The Reckless Moment

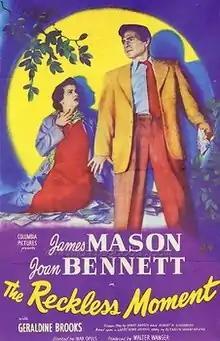
Theatrical release poster

The Reckless Moment is a 1949 American noir melodrama film directed by Max Ophüls, produced by Walter Wanger, and released by Columbia Pictures with Burnett Guffey as cinematographer. It starred James Mason and Joan Bennett. The film is based on "The Blank Wall" (1947), a novel written by Elisabeth Sanxay Holding. The 2001 film "The Deep End" is a remake based on the same source material.